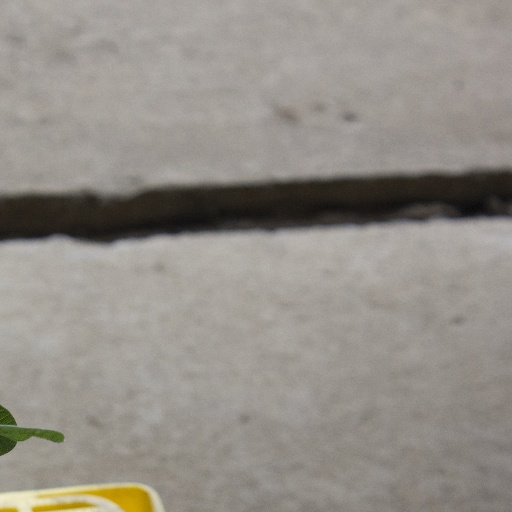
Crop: soybean